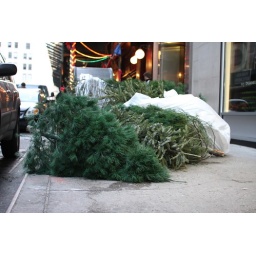
sad Christmas trees outside of my building in lower Manhattan